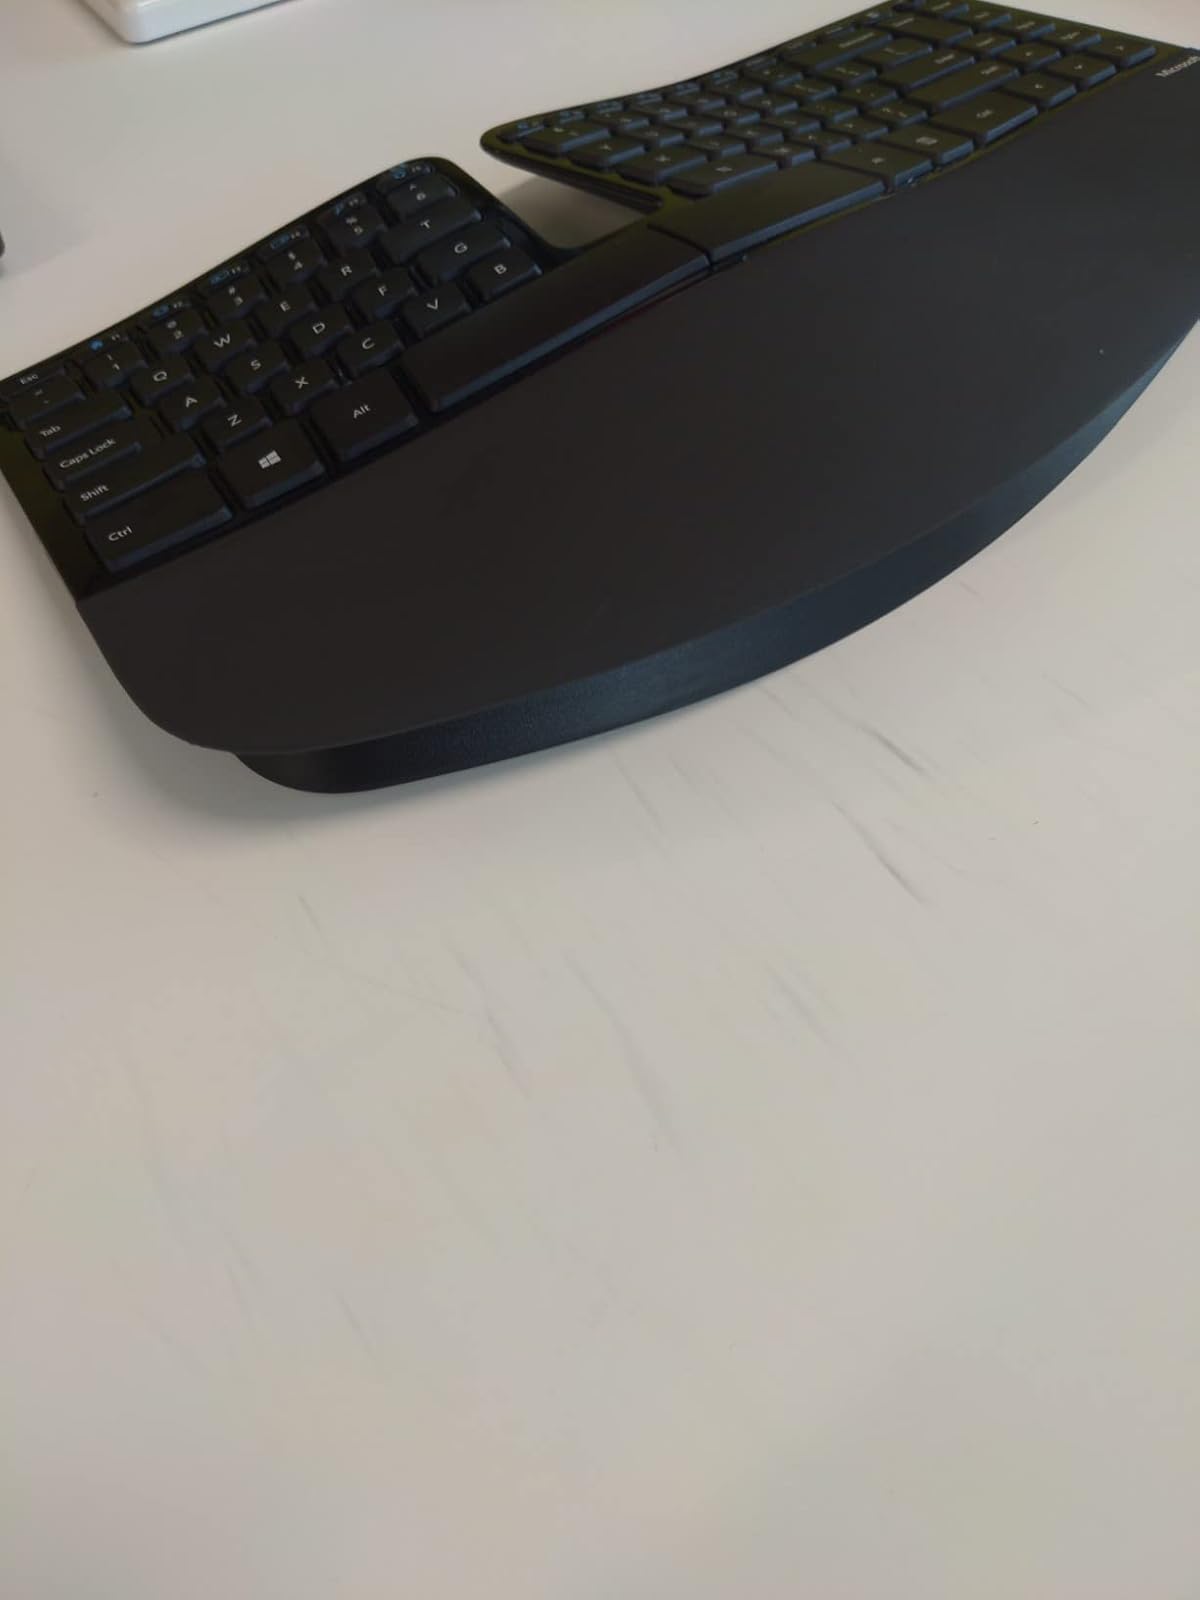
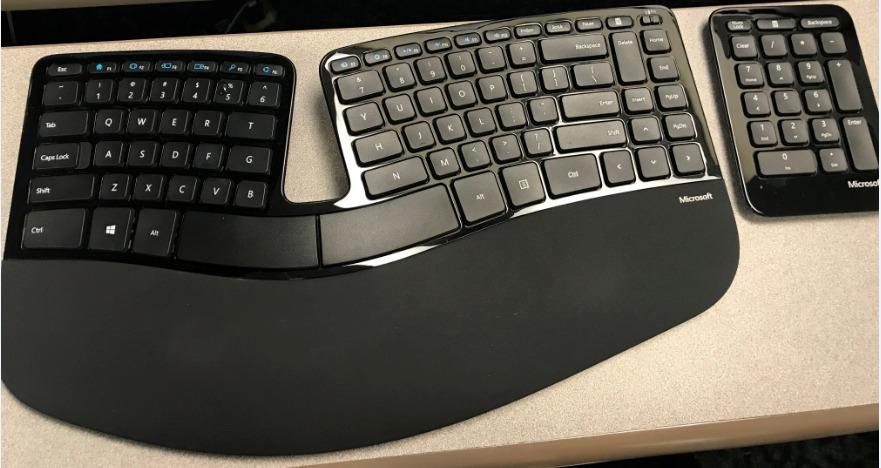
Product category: keyboard
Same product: yes